Fern Cottage (California)

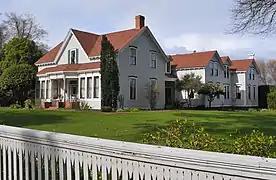
Fern Cottage, part of Fern Cottage Historic District, near Ferndale, California on a 160 acre historic district of 16 buildings and 2 structures, home of the Russ pioneer family. Photograph by Ellin Beltz, 2011.

The 160 acre Fern Cottage Historic District includes ranch land and 18 buildings. Added to the National Register of Historic Places in 1988, "The focal point of the District is Fern Cottage, a settlement-period farmhouse whose architectural and historical integrity are without compromise." Fern Cottage is the fourth and final home of pioneers Zipporah (1838–1929) and Joseph Russ (1825–1886) and their 13 children. Originally called Willow Creek (and Willow Farm), the cottage was built in 1866, with additions in the late 1800s and 1920. Family members lived in it for over a century.